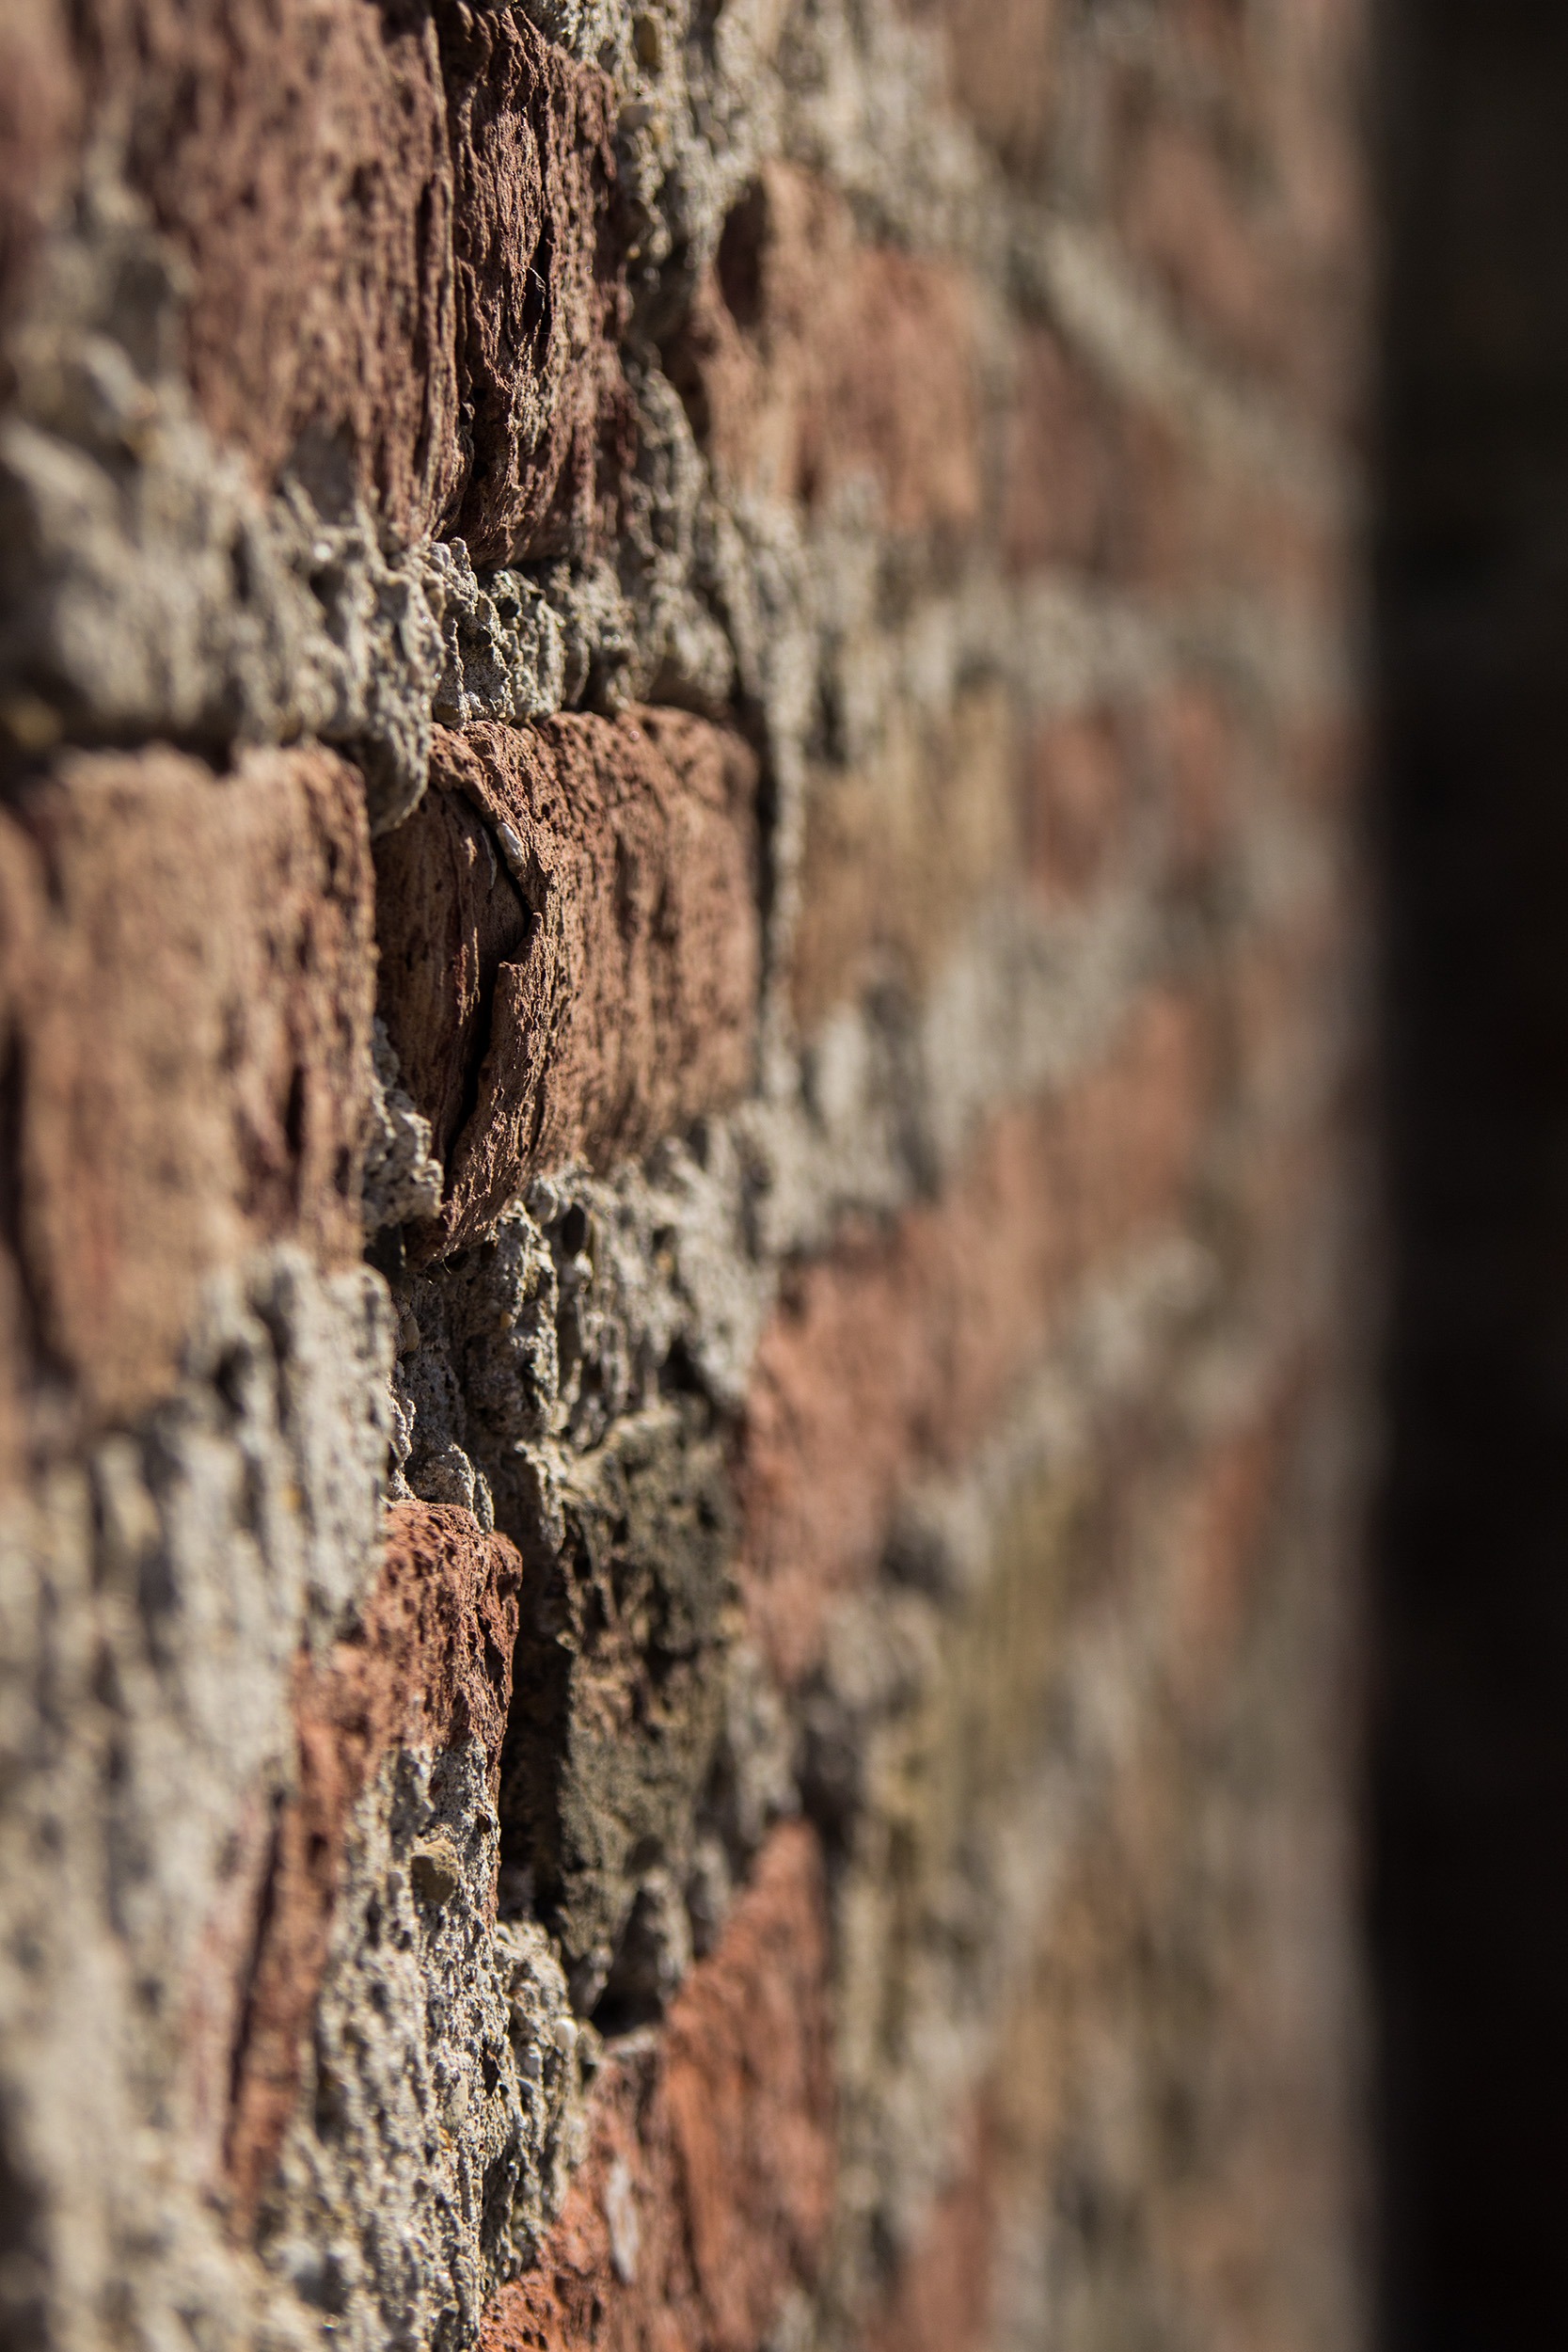
tree, nature, rock, wood, texture, leaf, trunk, wall, stone, wildlife, pattern, soil, brick, fauna, material, close up, festival, mortar, protection, border